Bad Frankenhausen

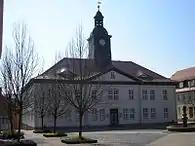
Frankenhausen Town hall

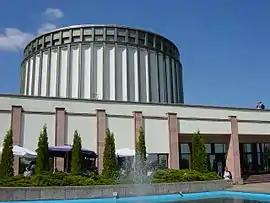
"Panorama Museum",rotunda

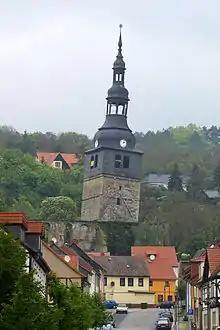
The tower of Bad Frankenhausen's Oberkirche is claimed to be the second most crooked tower in Germany.

Based on Friedrich Engels' 1850 book "The Peasant War in Germany", Thomas Müntzer as an early revolutionary became an icon of historical materialism in East Germany.